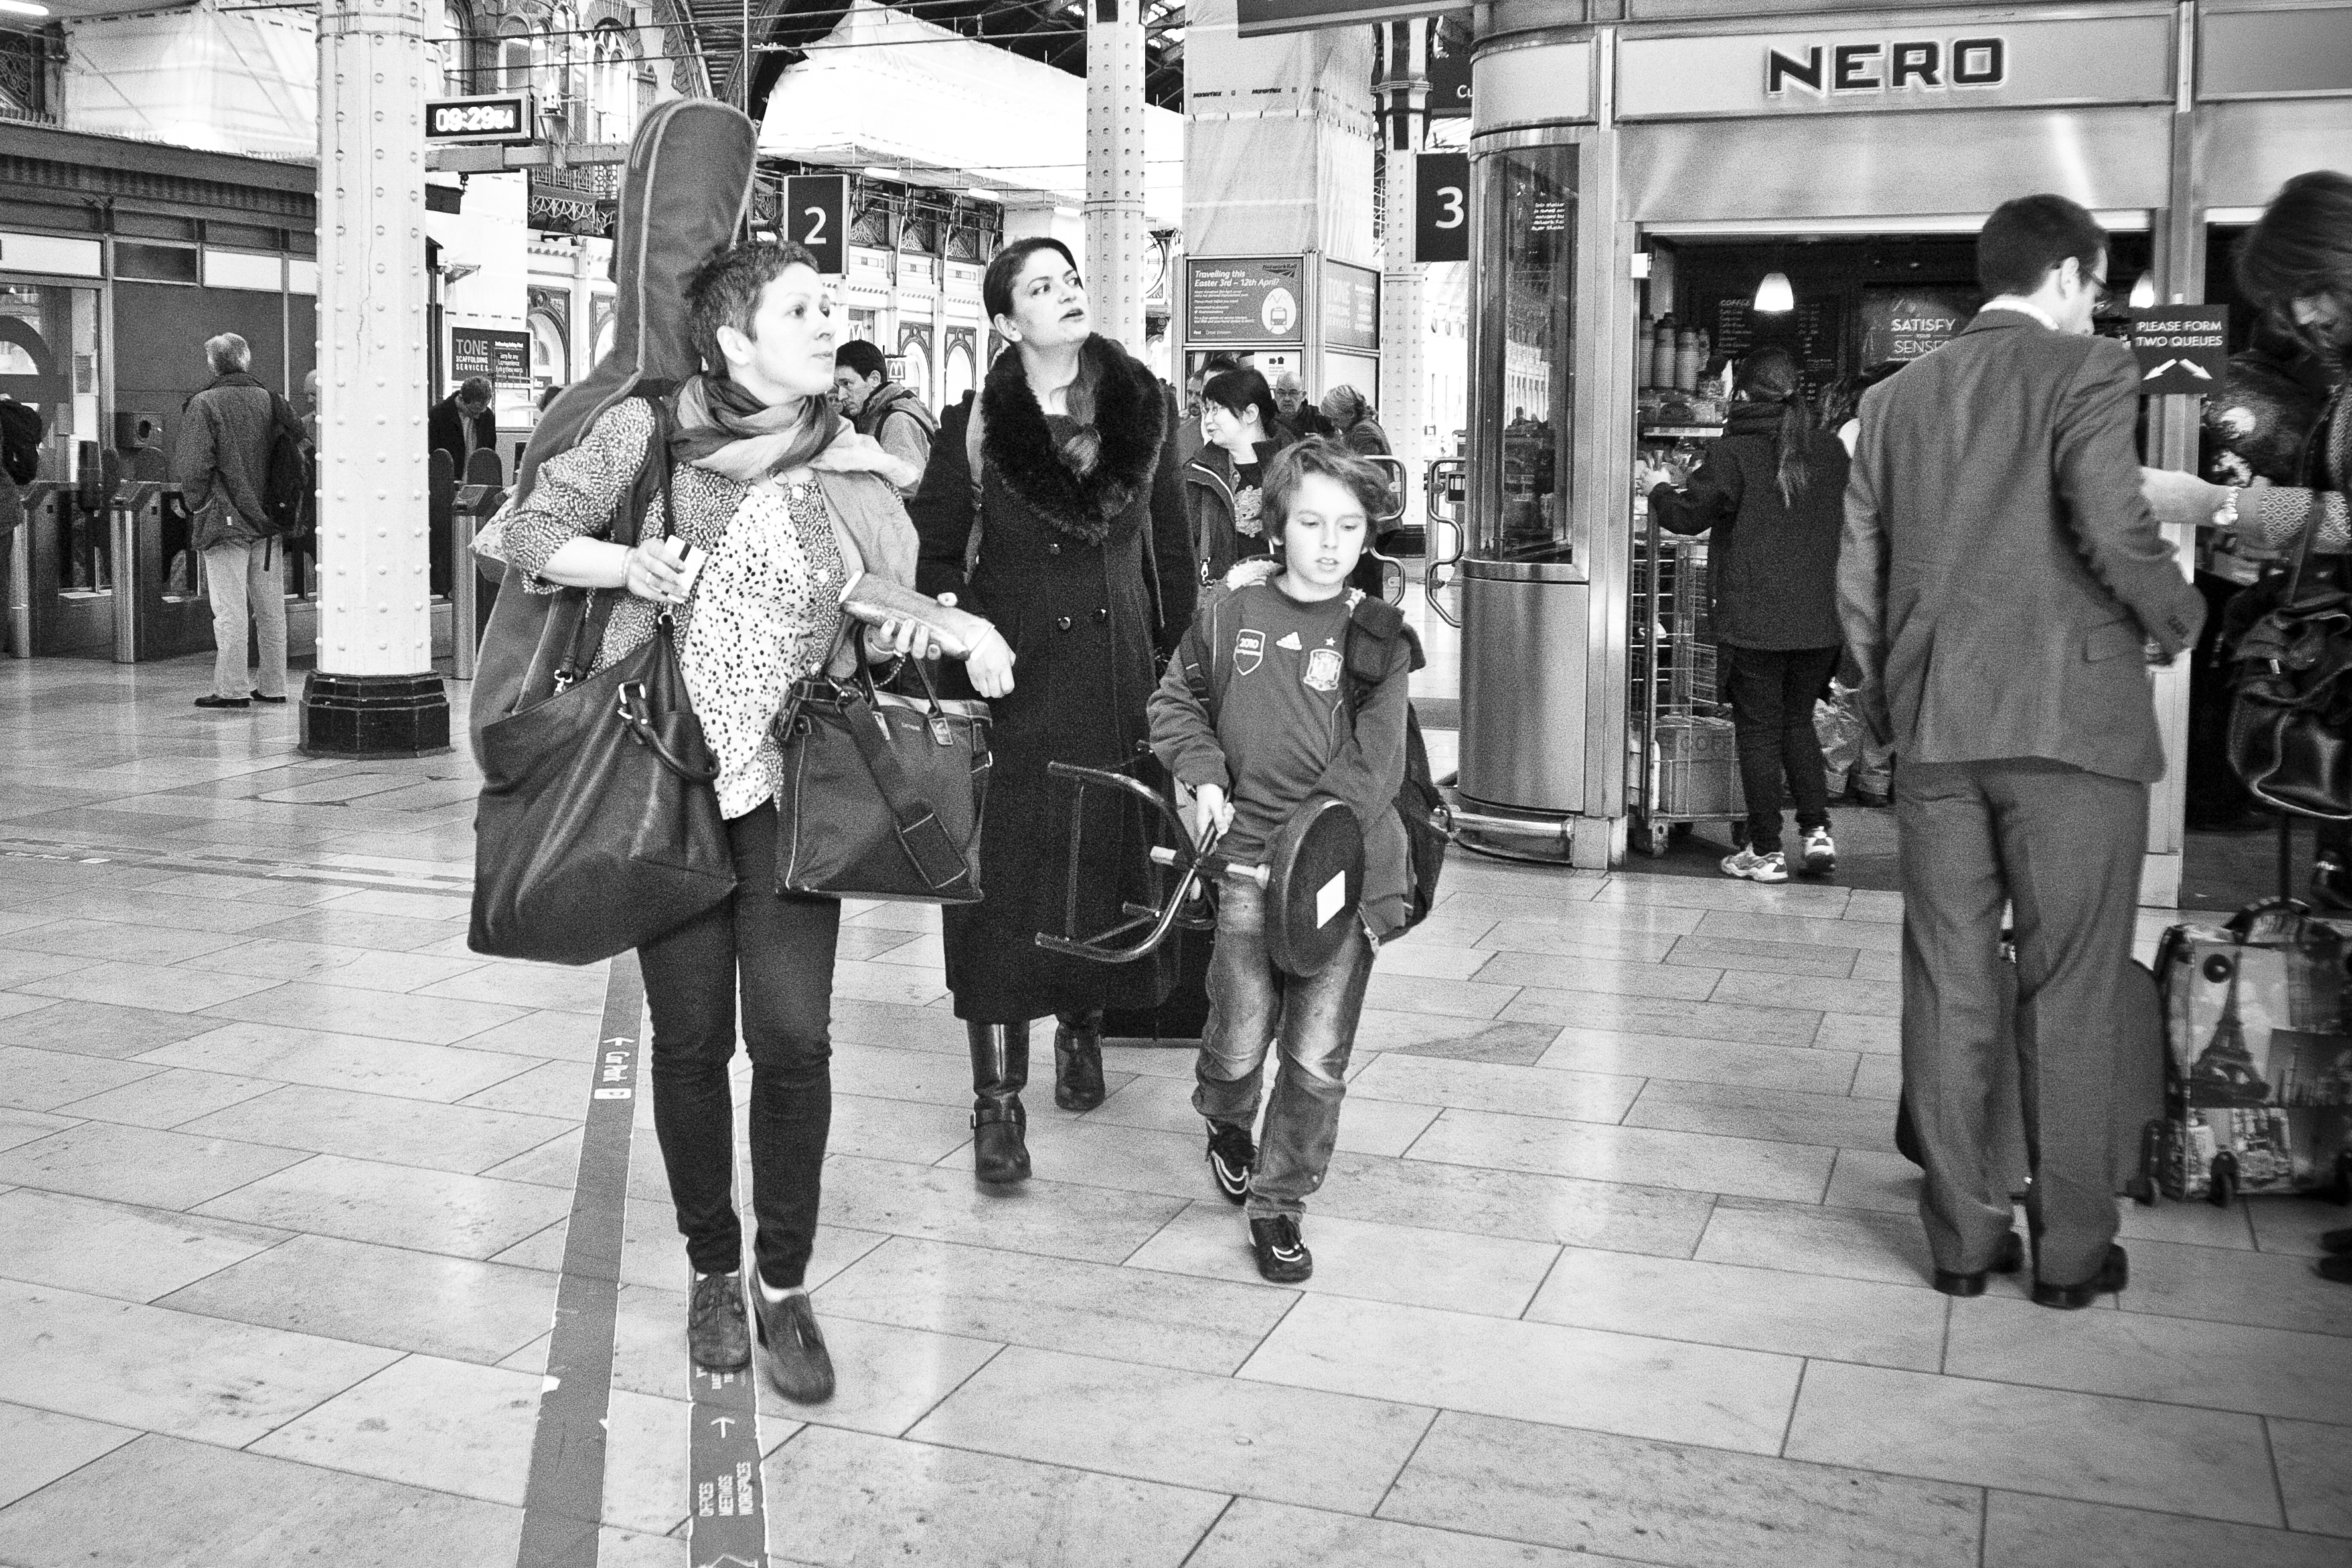
pedestrian, black and white, people, road, white, street, urban, crowd, travel, fujifilm, black, monochrome, uk, england, bw, blackandwhite, blackwhite, london, infrastructure, ngc, photograph, snapshot, noiretblanc, fuji, fujixt1, fujix, monochrome photography